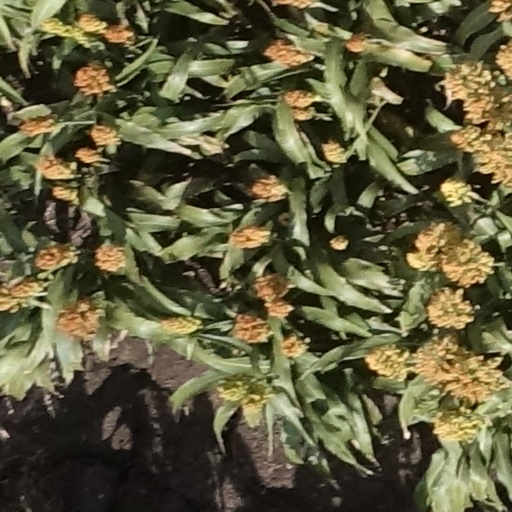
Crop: sorghum